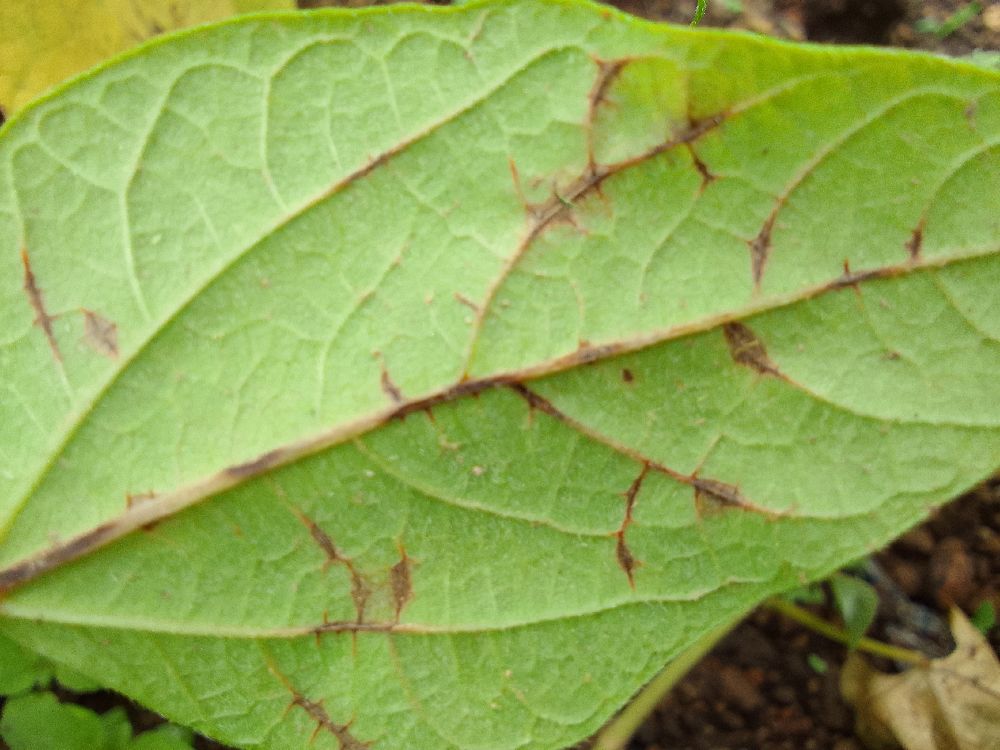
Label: anthracnose